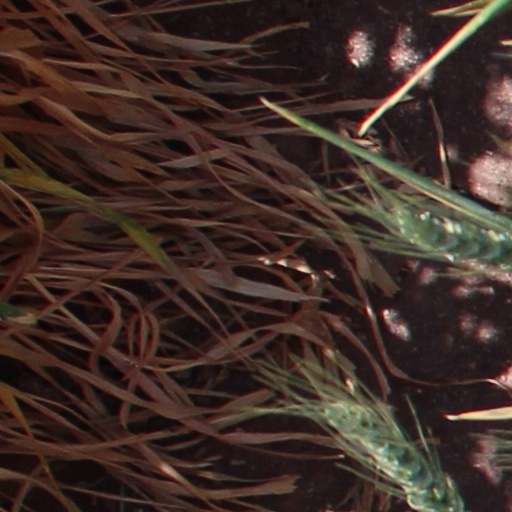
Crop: wheat